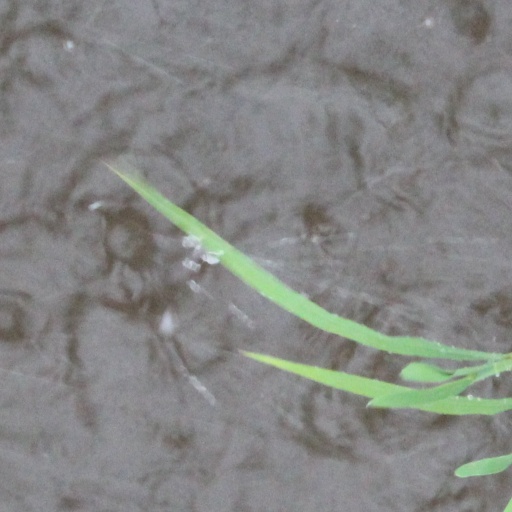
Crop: rice